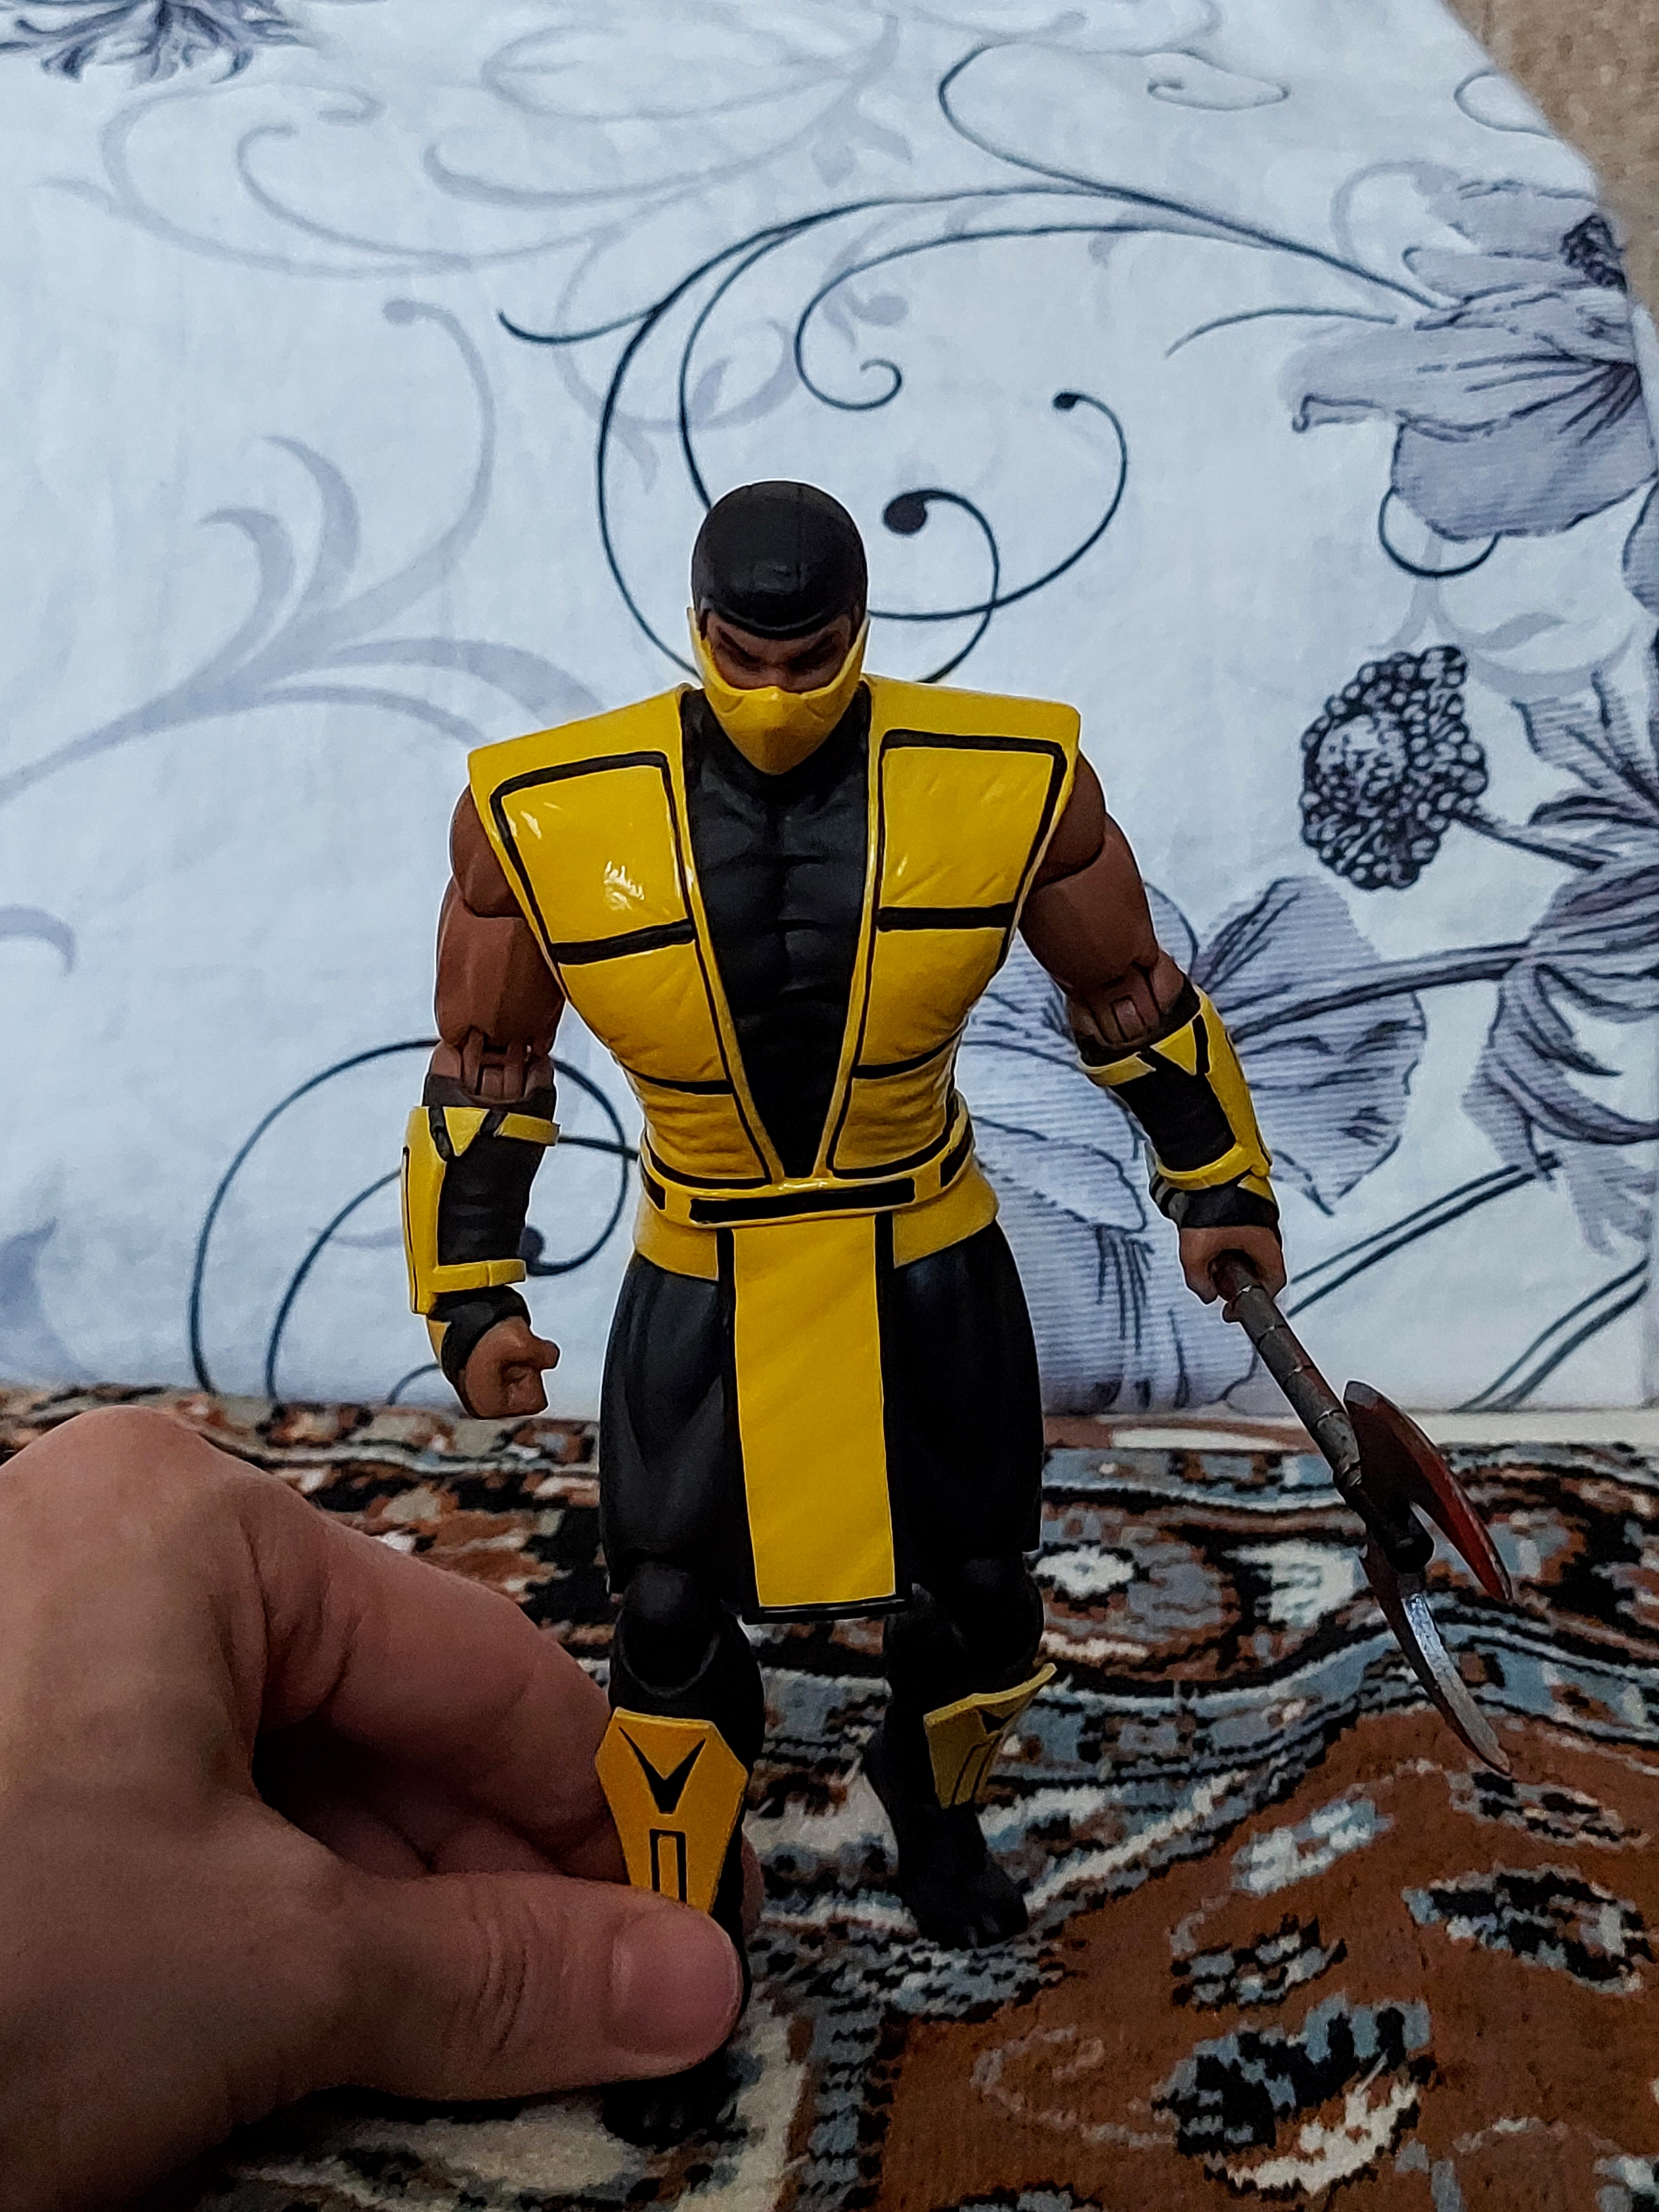
scorpion, storm, collectibles, cartoon, art, armour, illustration, fictional character, painting, recreation, personal protective equipment, comics, fiction, visual arts, machine, drawing, thumb, action figure, mythology, mural, costume, costume design, animation, sketch, belt, hero, job